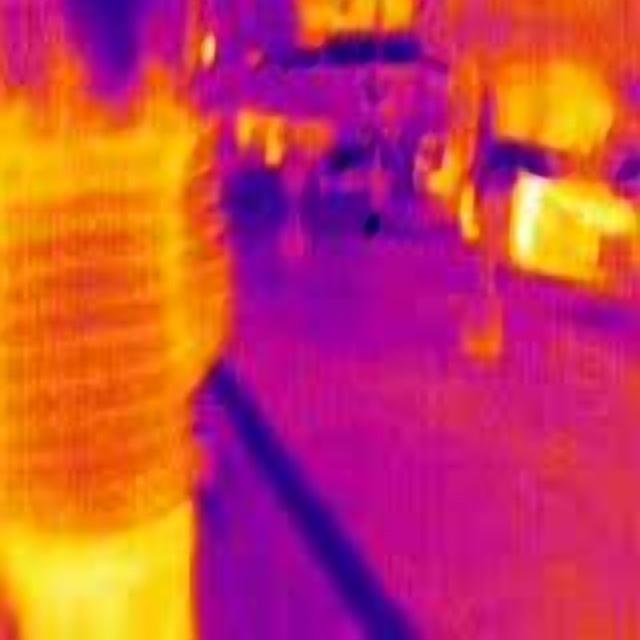
Detected objects:
label: person